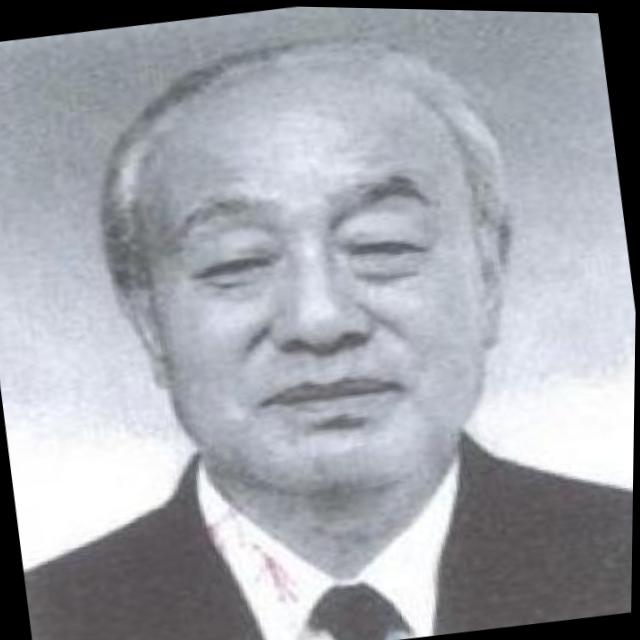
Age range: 65+